Theodore Paraskevakos

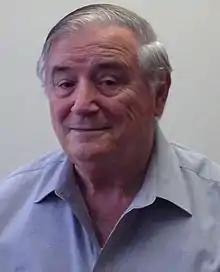
Theodore Paraskevakos in 2008

Theodore George "Ted" Paraskevakos (born March 25, 1937, in Athens, Greece) is a Greek-American inventor and businessman. Paraskevakos graduated from the Superior College of Electronics in Greece and served for 28 months as communications and electronics instructor in the Hellenic Air Force. He attended a variety of courses for digital engineering in Alabama and in Florida.